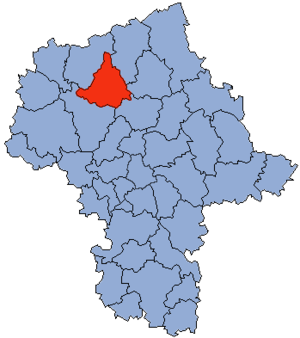
Le powiat de Ciechanów est un powiat appartenant à la voïvodie de Mazovie dans le centre-est de la Pologne, créée en 1999 lors de la réforme administrative.